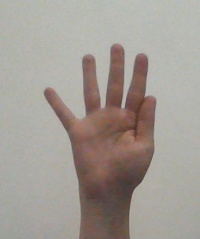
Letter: sheen